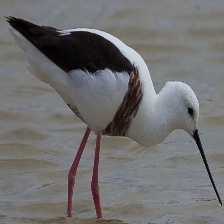
Species: BANDED STILT
Scientific name: CLADORHYNCHUS LEUCOCEPHALUS